Michele Tripisciano

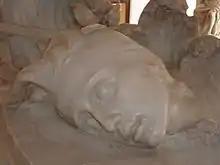
The "Orfeo", an early work, exhibited in the Tripisciano Museum in the Moncada Palace in Caltanissetta

A museum dedicated to Tripisciano ("Museo Tripisciano"), located in the Palazzo Moncada on Largo Barile in Caltanissetta, displays many works, mostly stucco models, from the sculptor donated to the town. Among these is a work in marble, "Orfeo". This work is different from the previous ones from the same author because of the particular introspective analysis on the subject.